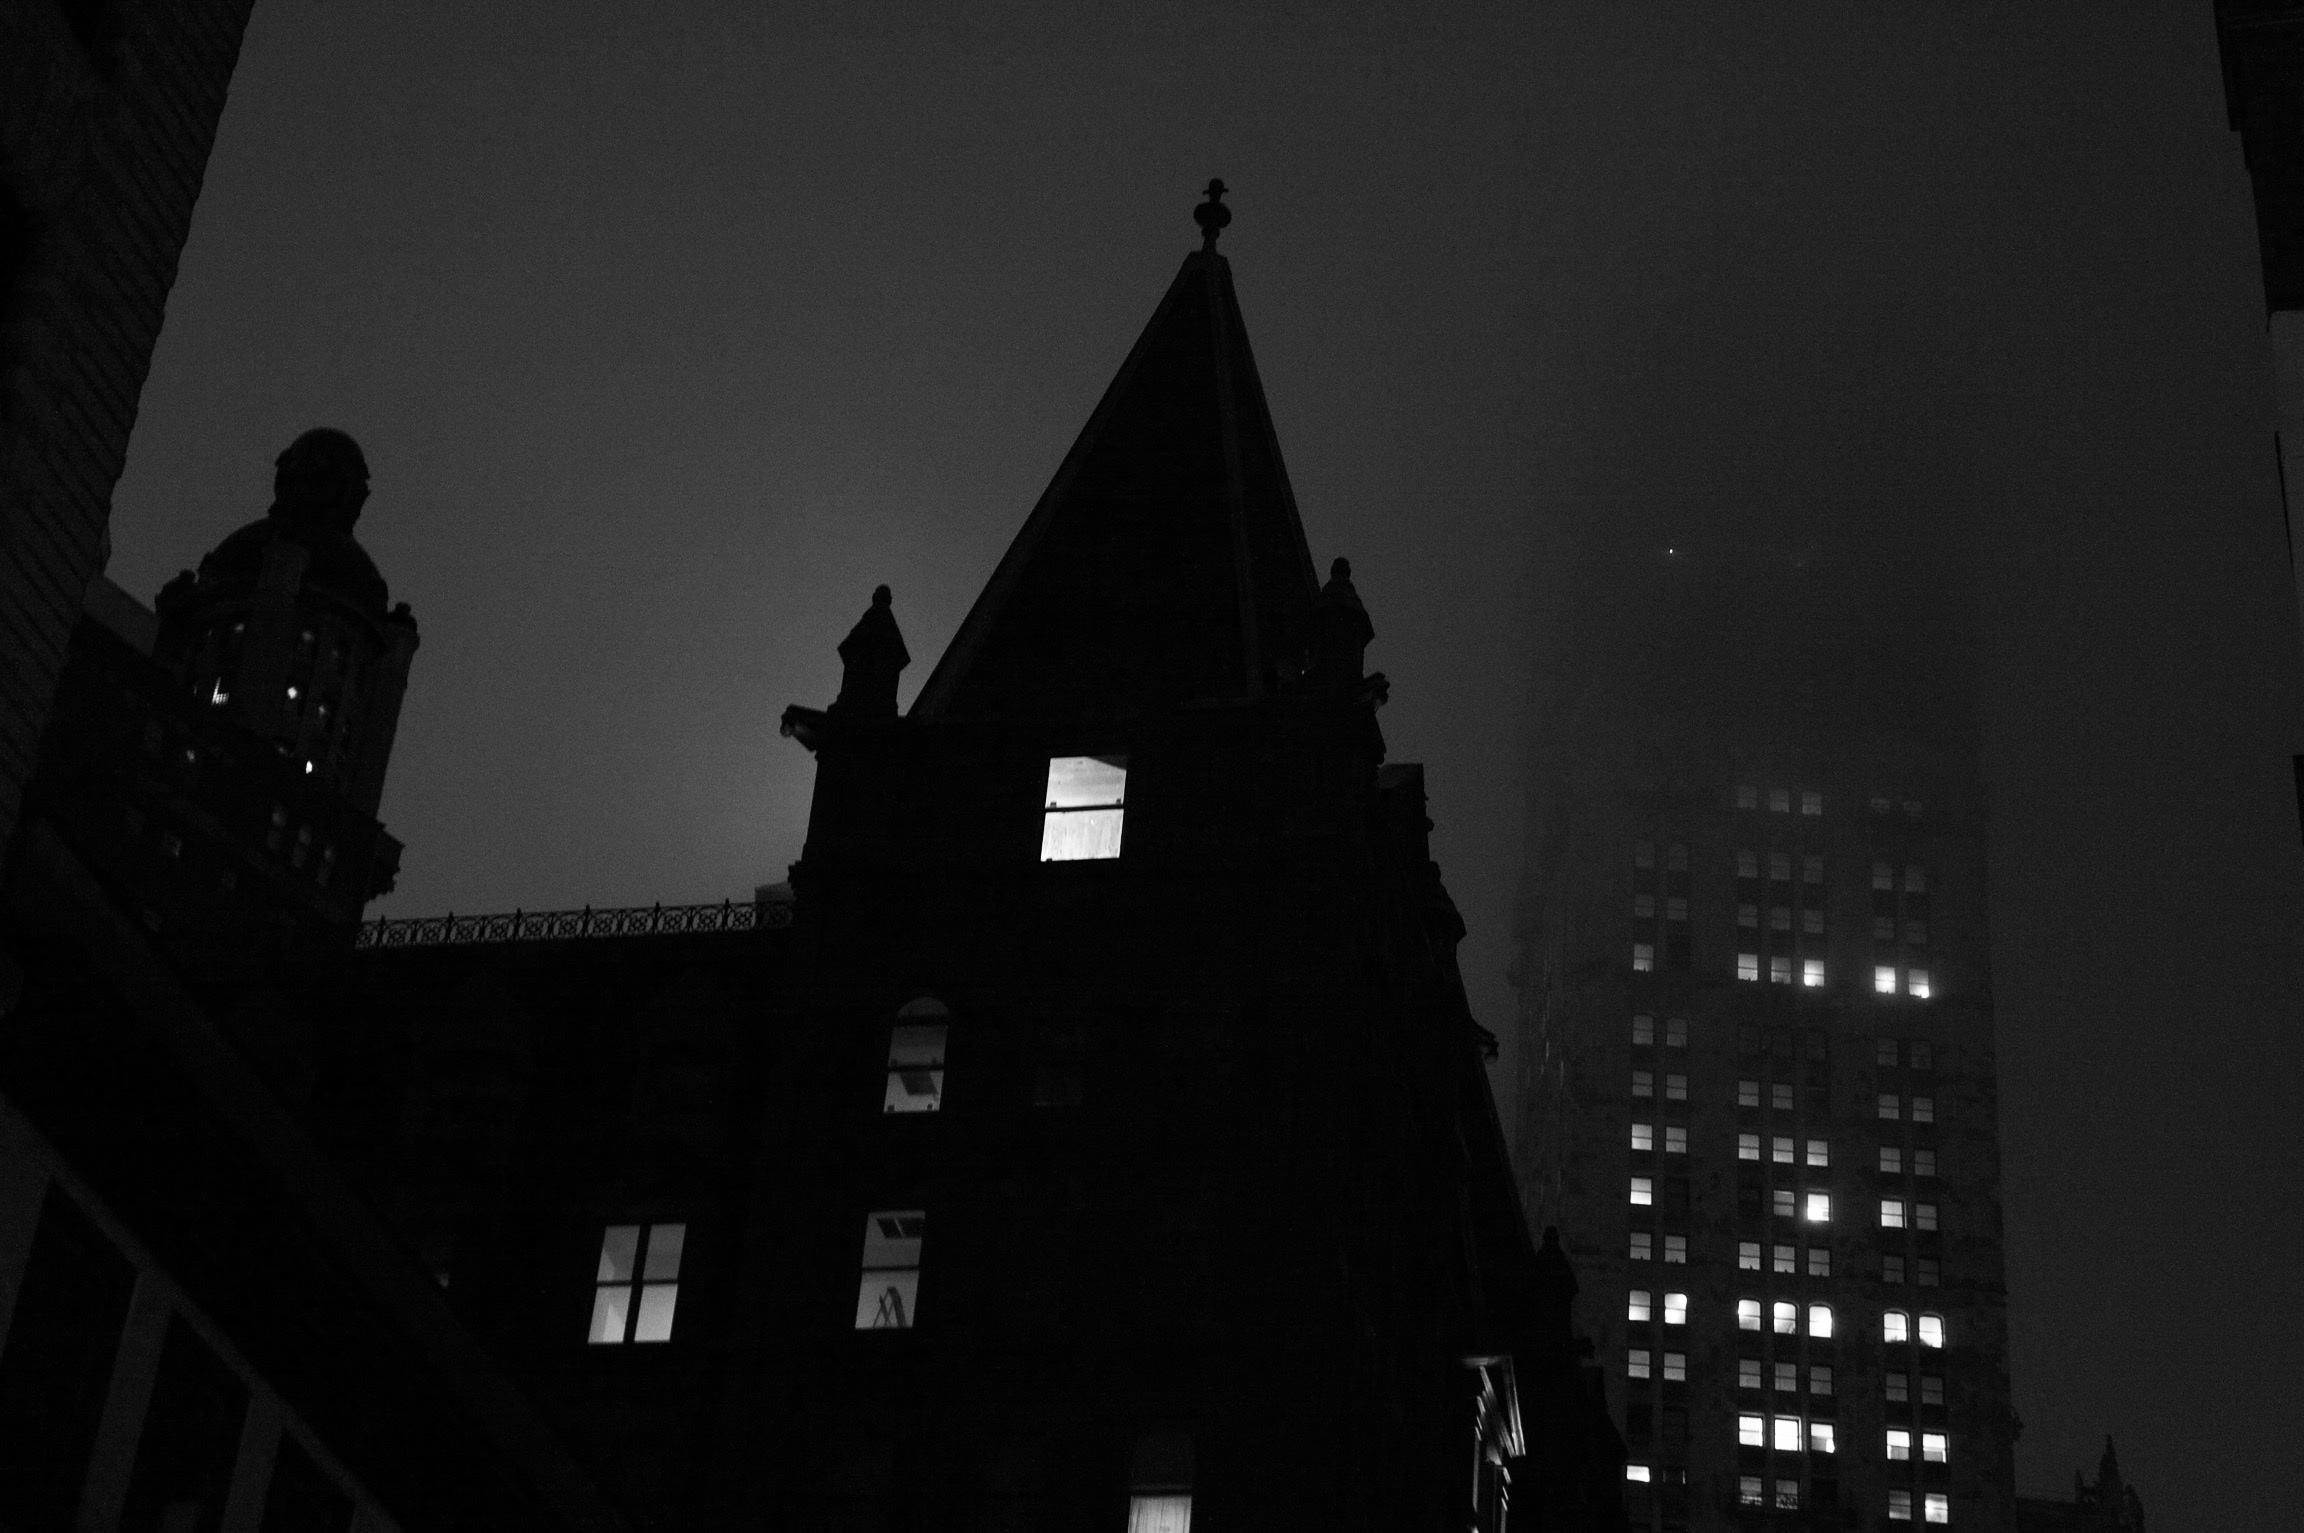
silhouette, light, black and white, white, skyline, night, photography, skyscraper, dusk, evening, darkness, black, monochrome, shape, monochrome photography, film noir